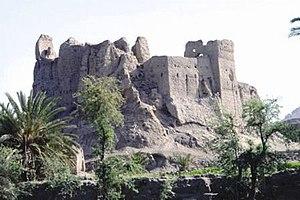
Ceci est une liste de châteaux en Iran.